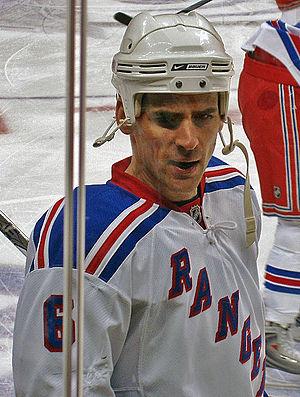
Wade Redden est un joueur professionnel canadien de hockey sur glace. Il évoluait au poste de défenseur. Redden est métis.
Le repêchage d'entrée dans la Ligue nationale de hockey 1995 a lieu dans le Rexall Place à Edmonton dans l'Alberta.